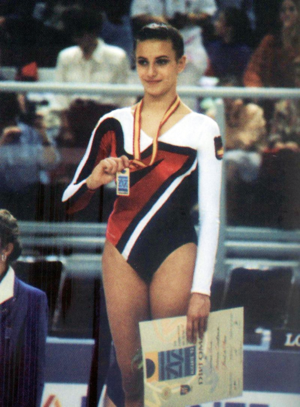
Les XVIIᵉ championnats du monde de gymnastique rythmique se sont tenus à Alicante en Espagne du 4 au 7 novembre 1993.